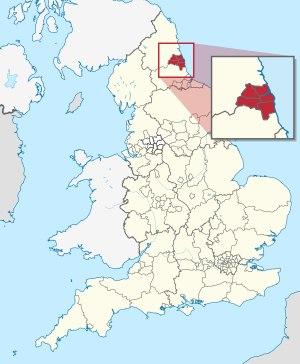
Voici la liste des paroisses civiles du comté cérémoniel de Tyne and Wear, en Angleterre. La majeure partie du comté n'est pas découpée en paroisses.